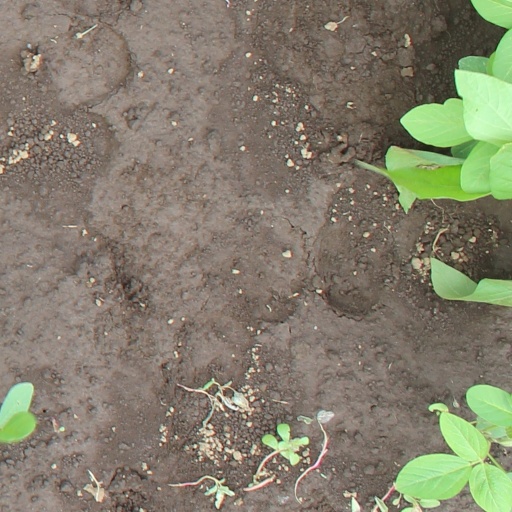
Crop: soybean